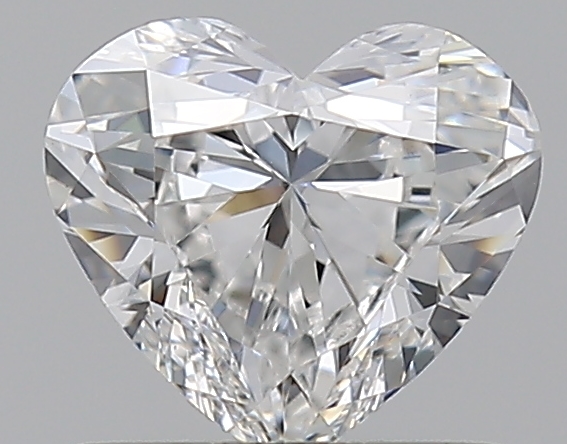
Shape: heart
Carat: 0.7
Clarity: VS1
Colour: F
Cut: VG
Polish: VG
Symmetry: VG
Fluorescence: M
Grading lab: GIA
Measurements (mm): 5.49 x 6.07 x 3.47